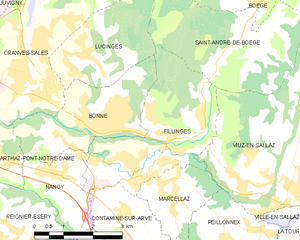
Carte des communes françaises Fillinges